Warner Beach

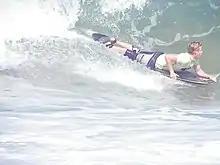
Body boarding the shore-break at Baggies, Warner Beach

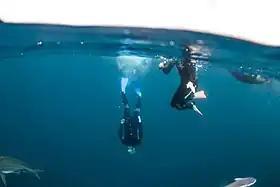
Scuba diving at a diving spot nearby

Whales and dolphins can at times be seen in the Indian Ocean adjacent to the area. The annual "Sardine Run" is a migration of huge schools of fish, attracting tourists and fishermen.